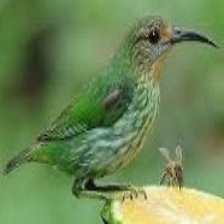
Species: RED LEGGED HONEYCREEPER
Scientific name: CYANERPES CYANEUS